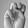
ASL letter: M